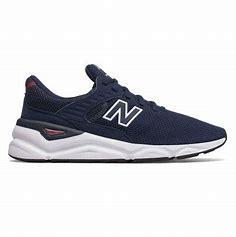
Brand: New
Model: Balance 90